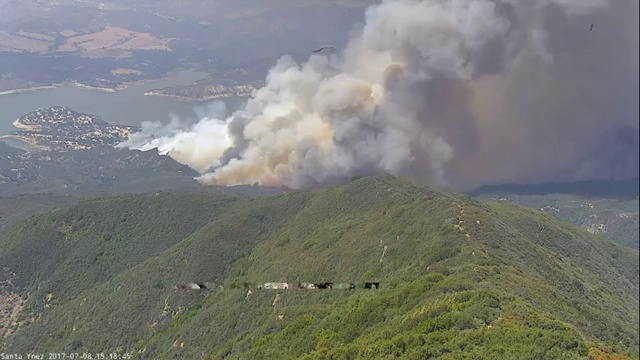
Fire: no
Smoke: yes